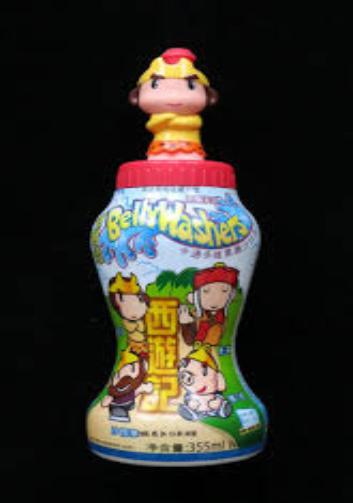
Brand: Bellywashers
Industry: Food